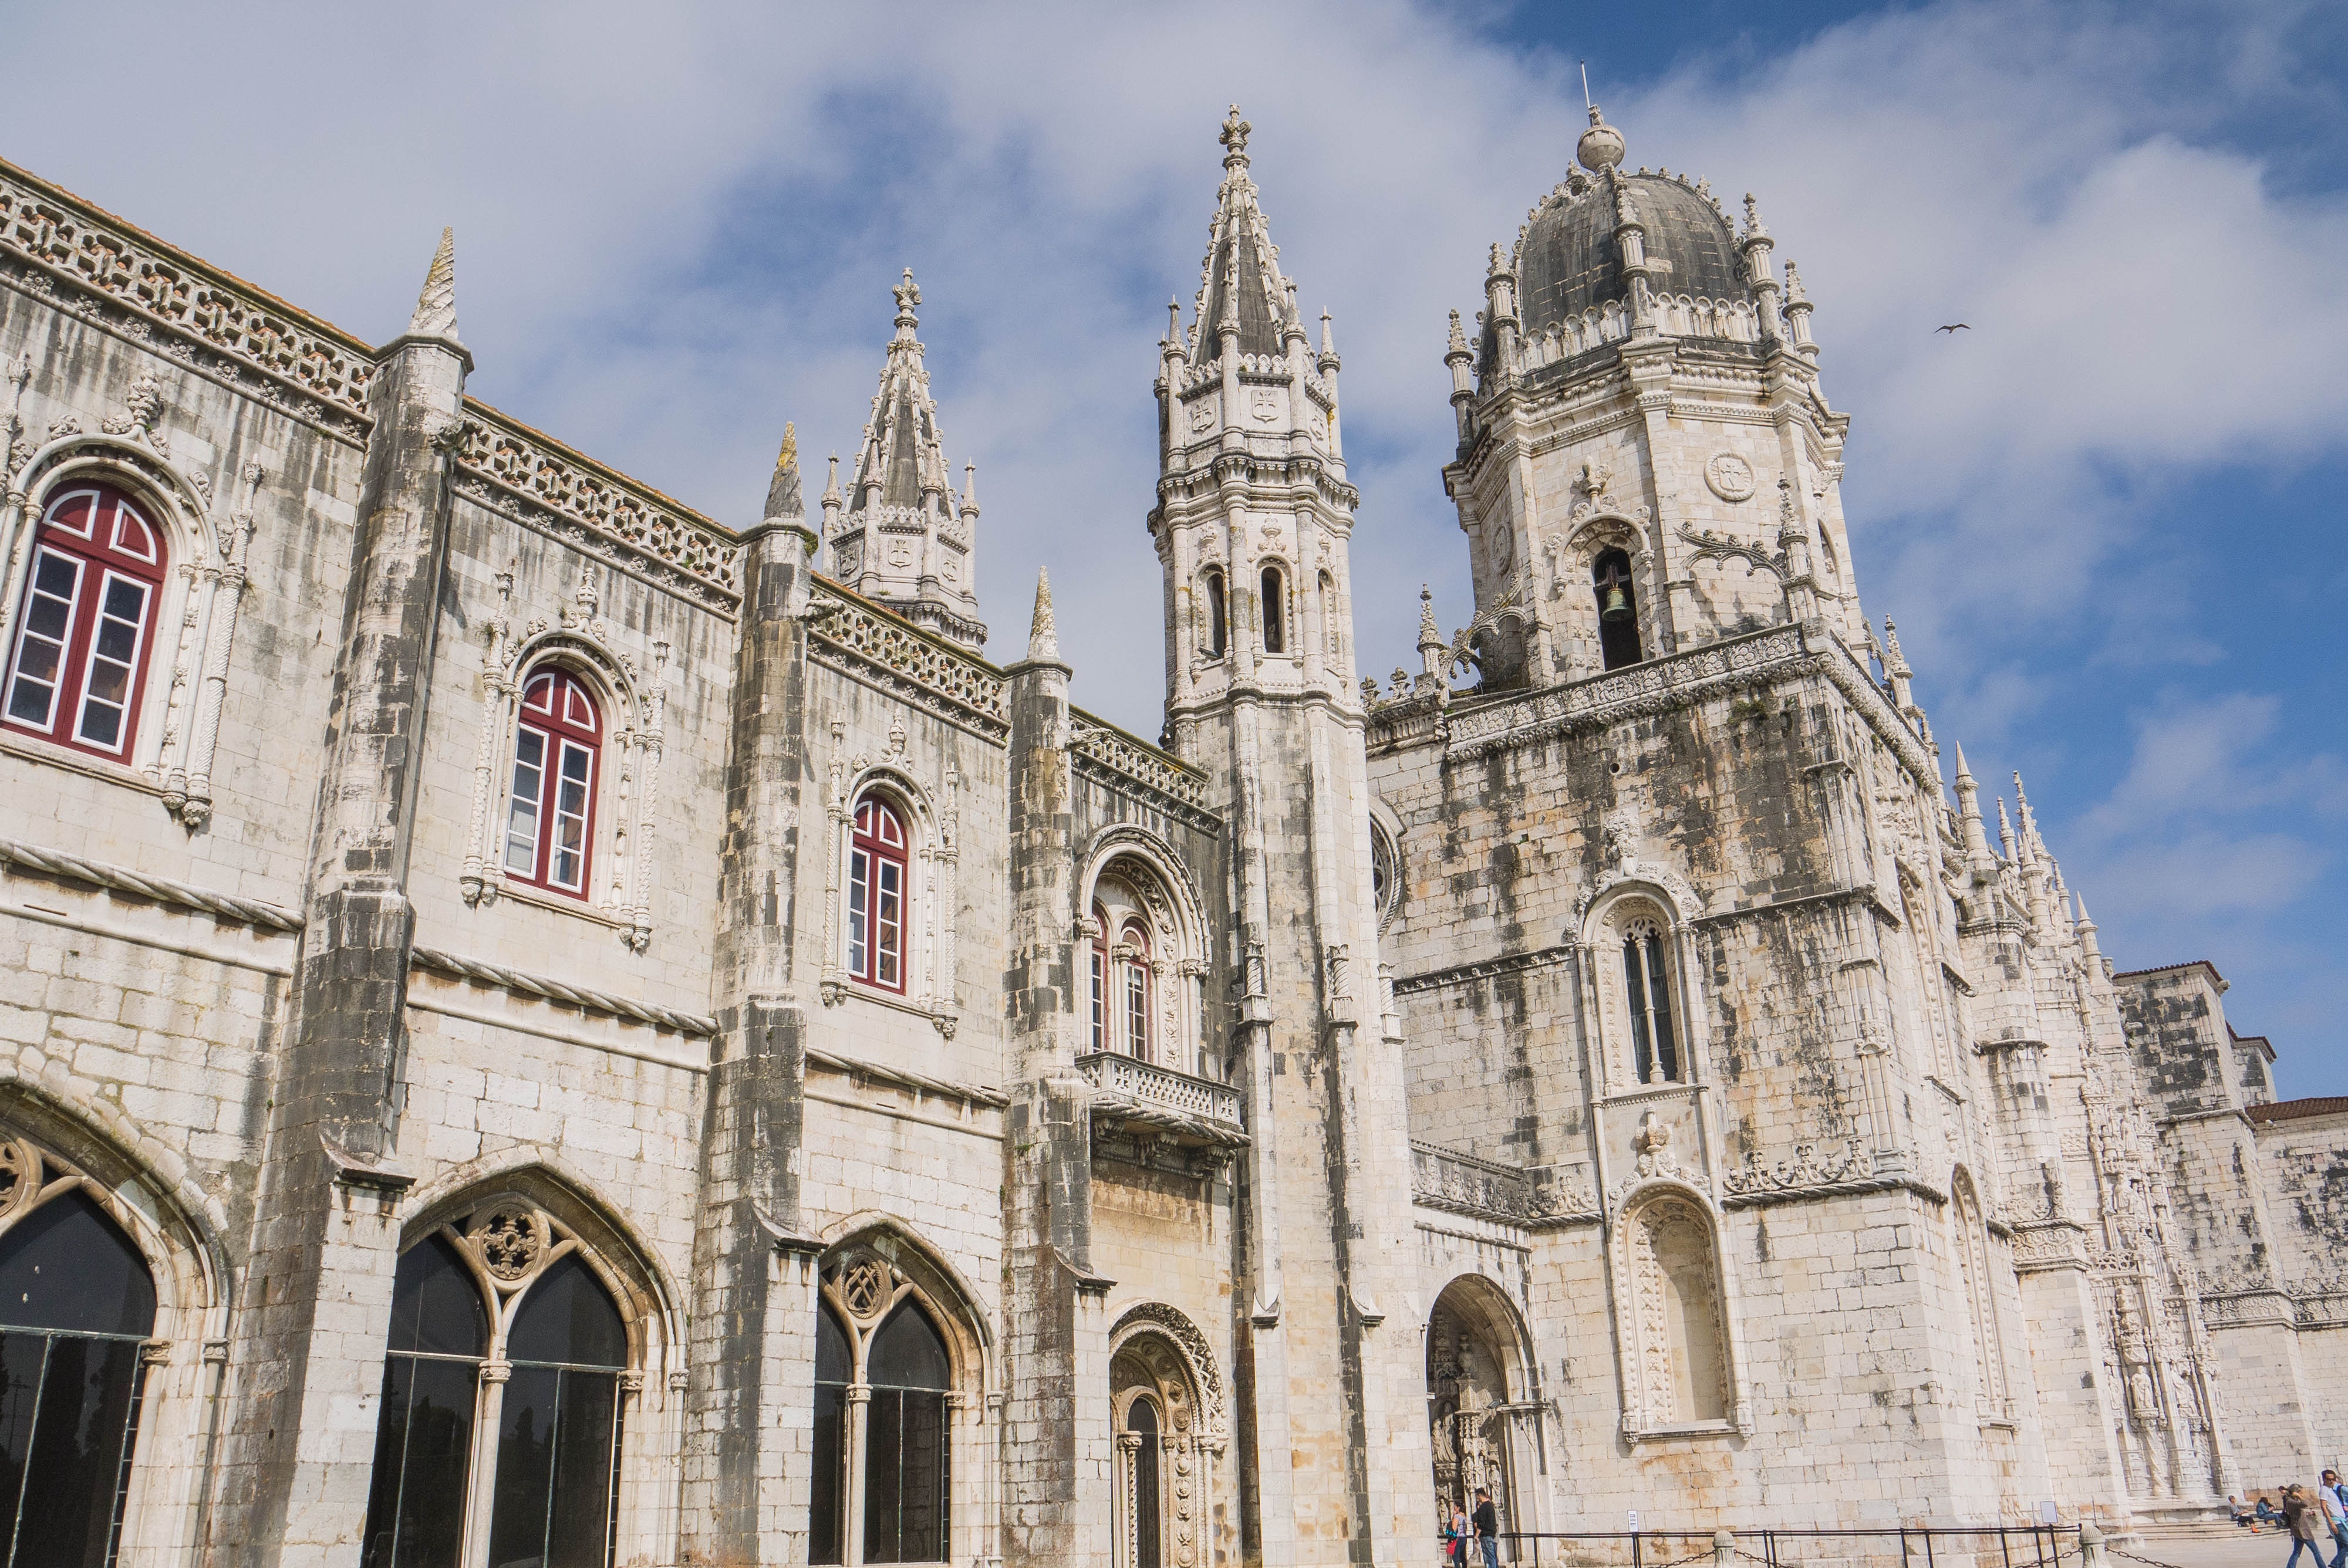
architecture, building, facade, church, cathedral, place of worship, medieval architecture, monastery, basilica, lisbon, gothic architecture, tours, historic site, jeronimos, byzantine architecture